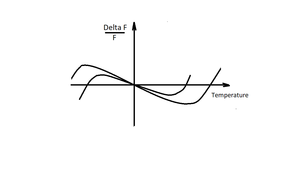
Dve en température des quartz en coupe AT
En électronique, un quartz est un composant électronique qui possède comme propriété utile d'osciller à une fréquence stable lorsqu'il est stimulé électriquement. Les propriétés piézoélectriques remarquables du minéral de quartz permettent d'obtenir des fréquences d'oscillation très précises, qui en font un élément important en électronique numérique ainsi qu'en électronique analogique.